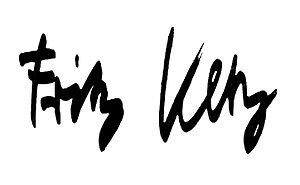
Fritz Ketz
Fritz Ketz var en tysk maler og grafiker indenfor den ekspressive realisme. Han var en vigtig udøver af akvarelmaleri i det 20. århundrede.